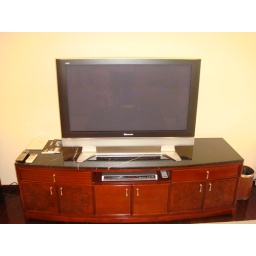
The flat screen TV in the living room.